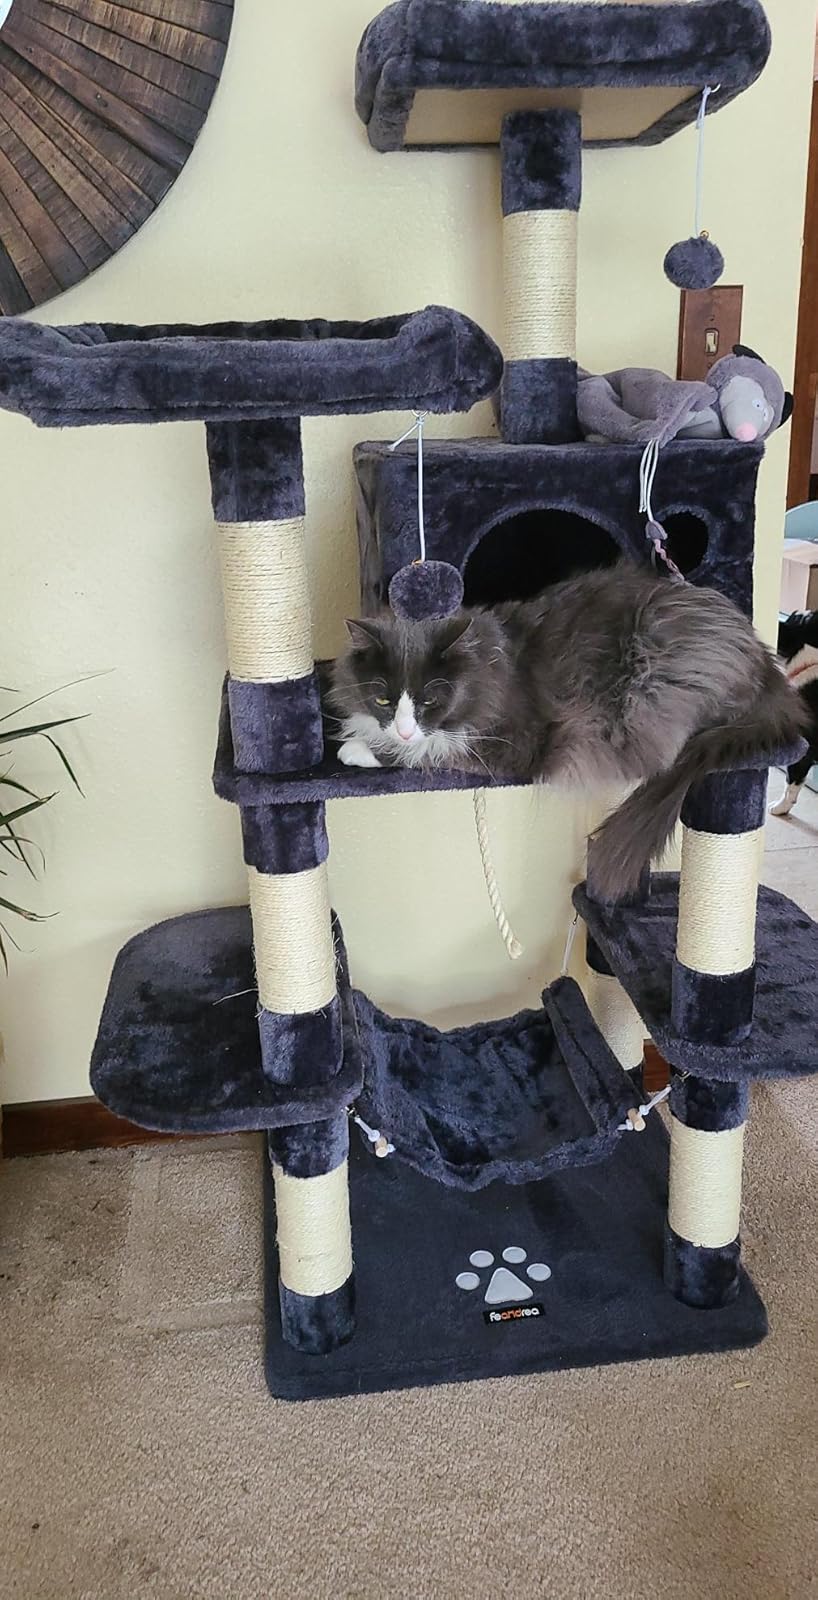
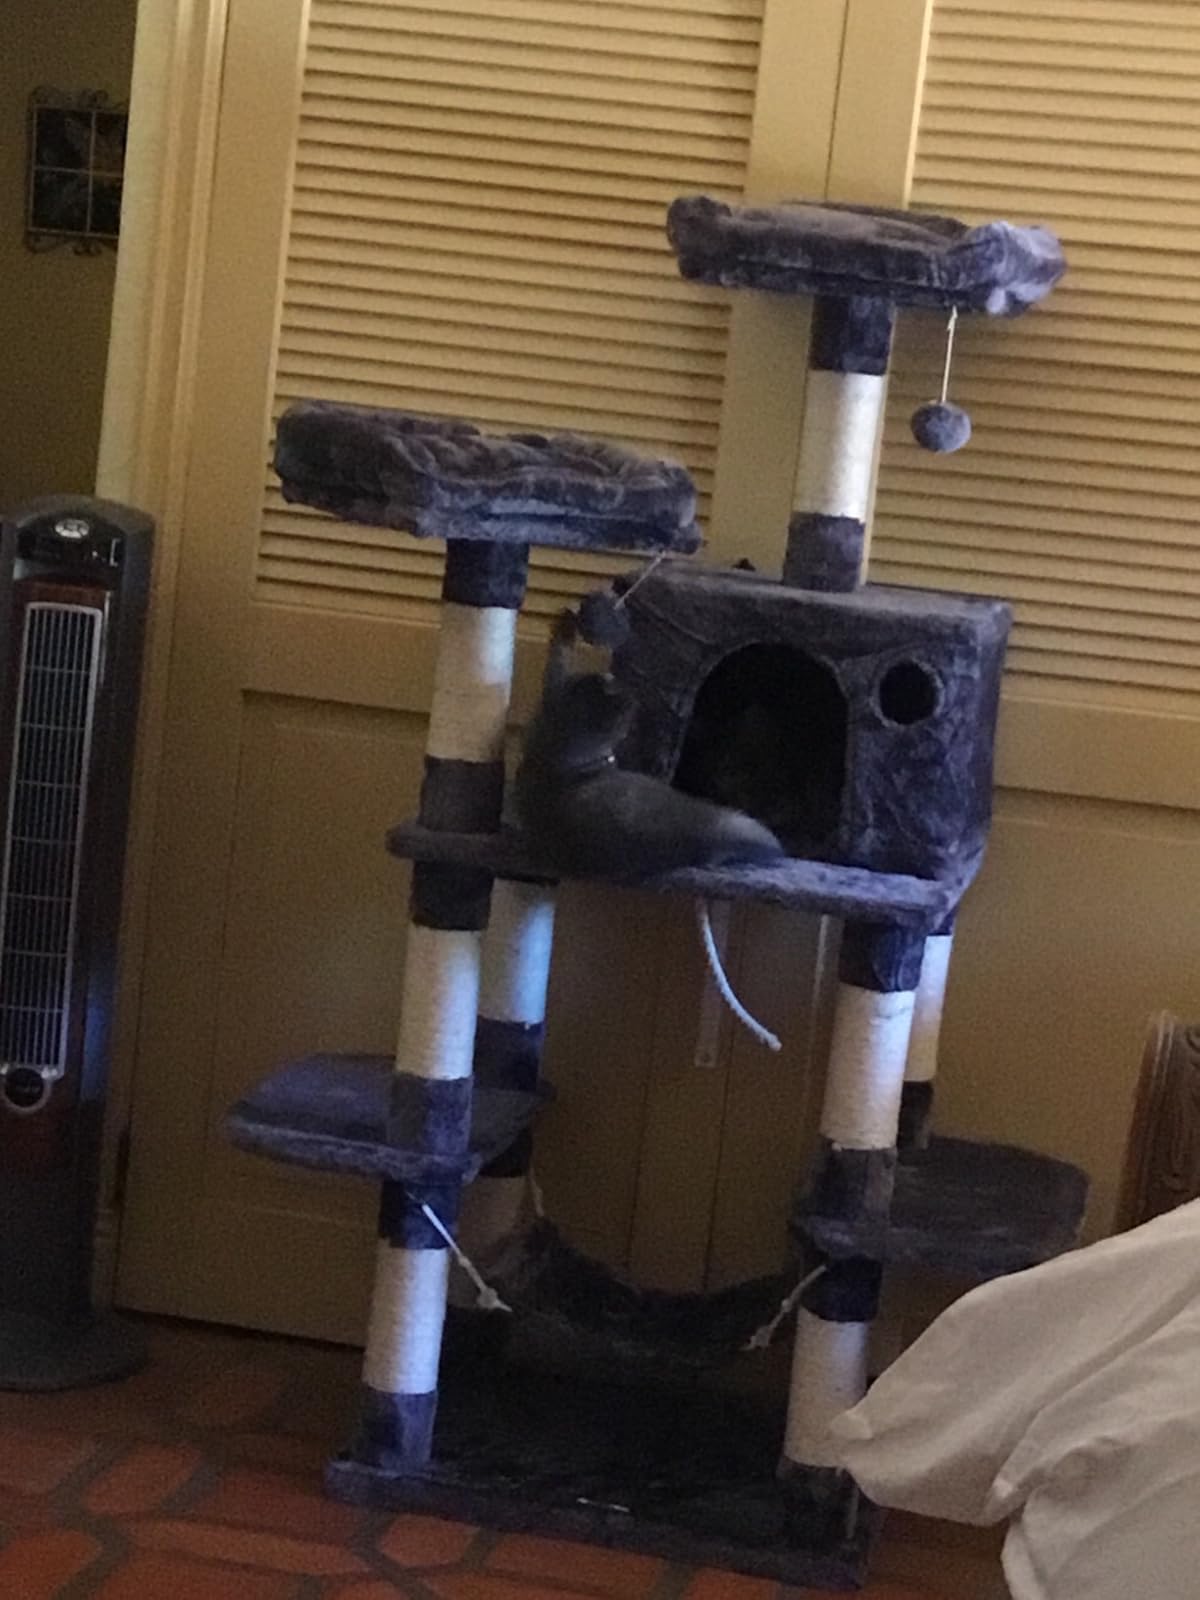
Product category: items_cat tree
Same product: yes